Climate of Armenia

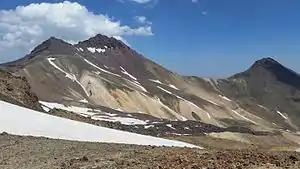
Tundra climate, at the northern peak of Mt. Aragats.

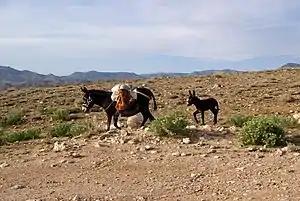
Cold desert climate, at Goravan Sands Sanctuary.

In Armenia, climates vary from cold desert and cold steppe on the lower parts of the Ararat plain, to tundra on mountain peaks, and a humid continental climate in the inner parts. The following six basic types can be distinguished. Another type of climate is the dry continental type. It prevails mostly along the middle reaches of the Arax up to an elevation of 1,300 m. It differs from the dry subtropical climate by its cold winters.